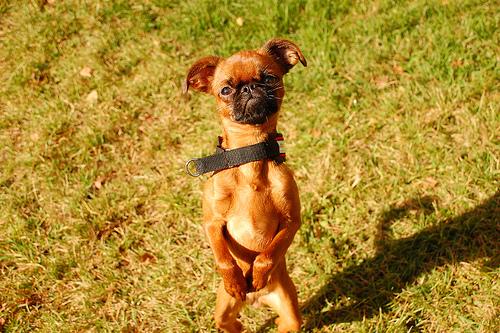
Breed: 209-n000042-Brabancon_griffo